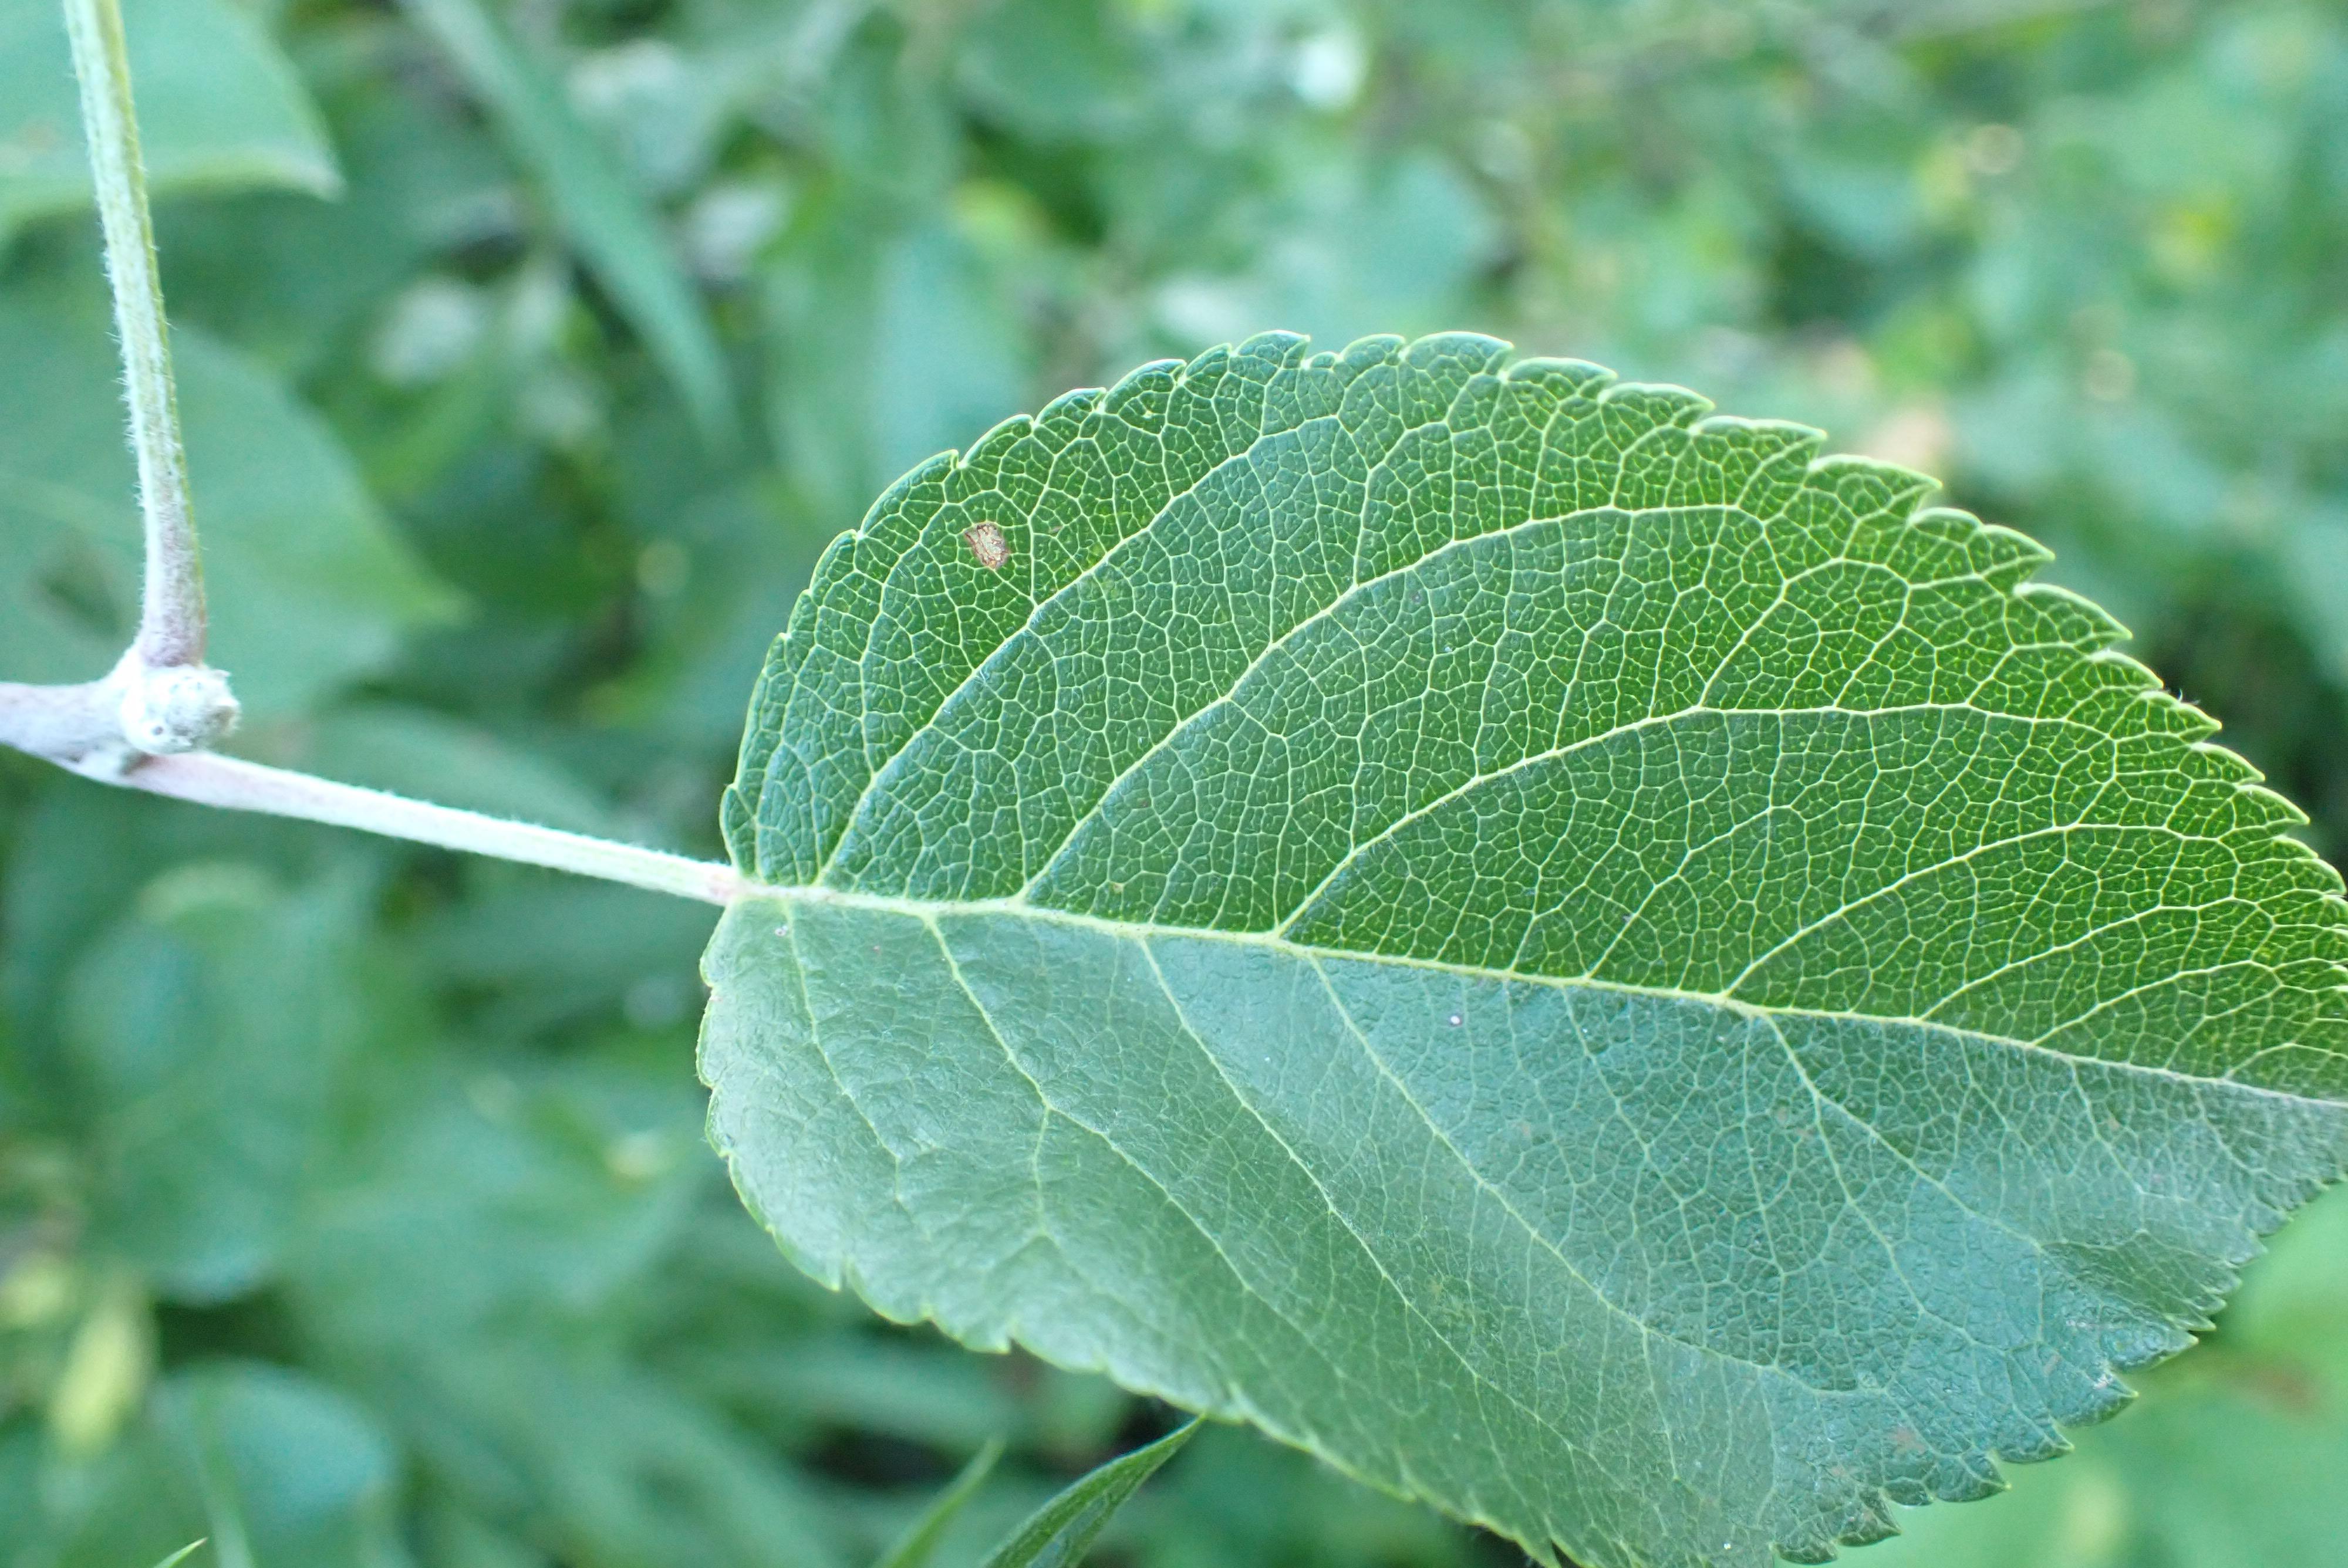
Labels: frog_eye_leaf_spot